Biathlon at the 2020 Winter Youth Olympics

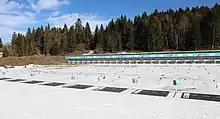
Biathlon stadium in Les Tuffes

Biathlon at the 2020 Winter Youth Olympics took place in Les Tuffes, France.